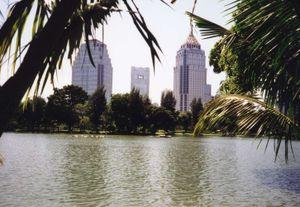
Cet article présente la liste des aires urbaines les plus peuplées du monde. Une aire urbaine est une région fonctionnelle organisée autour d'une agglomération urbaine par des liens économiques, en particulier les déplacements domicile-travail. Une aire urbaine regroupe toutes les communes dont 40 % des actifs travaillent dans l'unité urbaine ou agglomération. Si l'aire urbaine peut se confondre avec l'agglomération, elle la dépasse largement, le plus souvent. La notion d'aire urbaine ne doit pas non plus être confondue avec celle de mégalopole, ni avec celles de mégapole et de métropole.